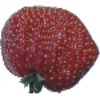
Label: strawberry_wedge